4-4-4

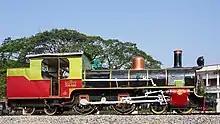
No. 22782, Railway Museum, Mysore, India (ca. Apr 2022)

The Vishveshwaraiah Iron and Steel Company, Bhadravati introduced a Class-E 4-4-4 tank engine in March 1921. No. 22782 was built by the North British Locomotive Company at Atlas Works, Glasgow in 1920, the first of 23 examples. It is currently exhibited in the Railway Museum in the Mysore Junction railway station.